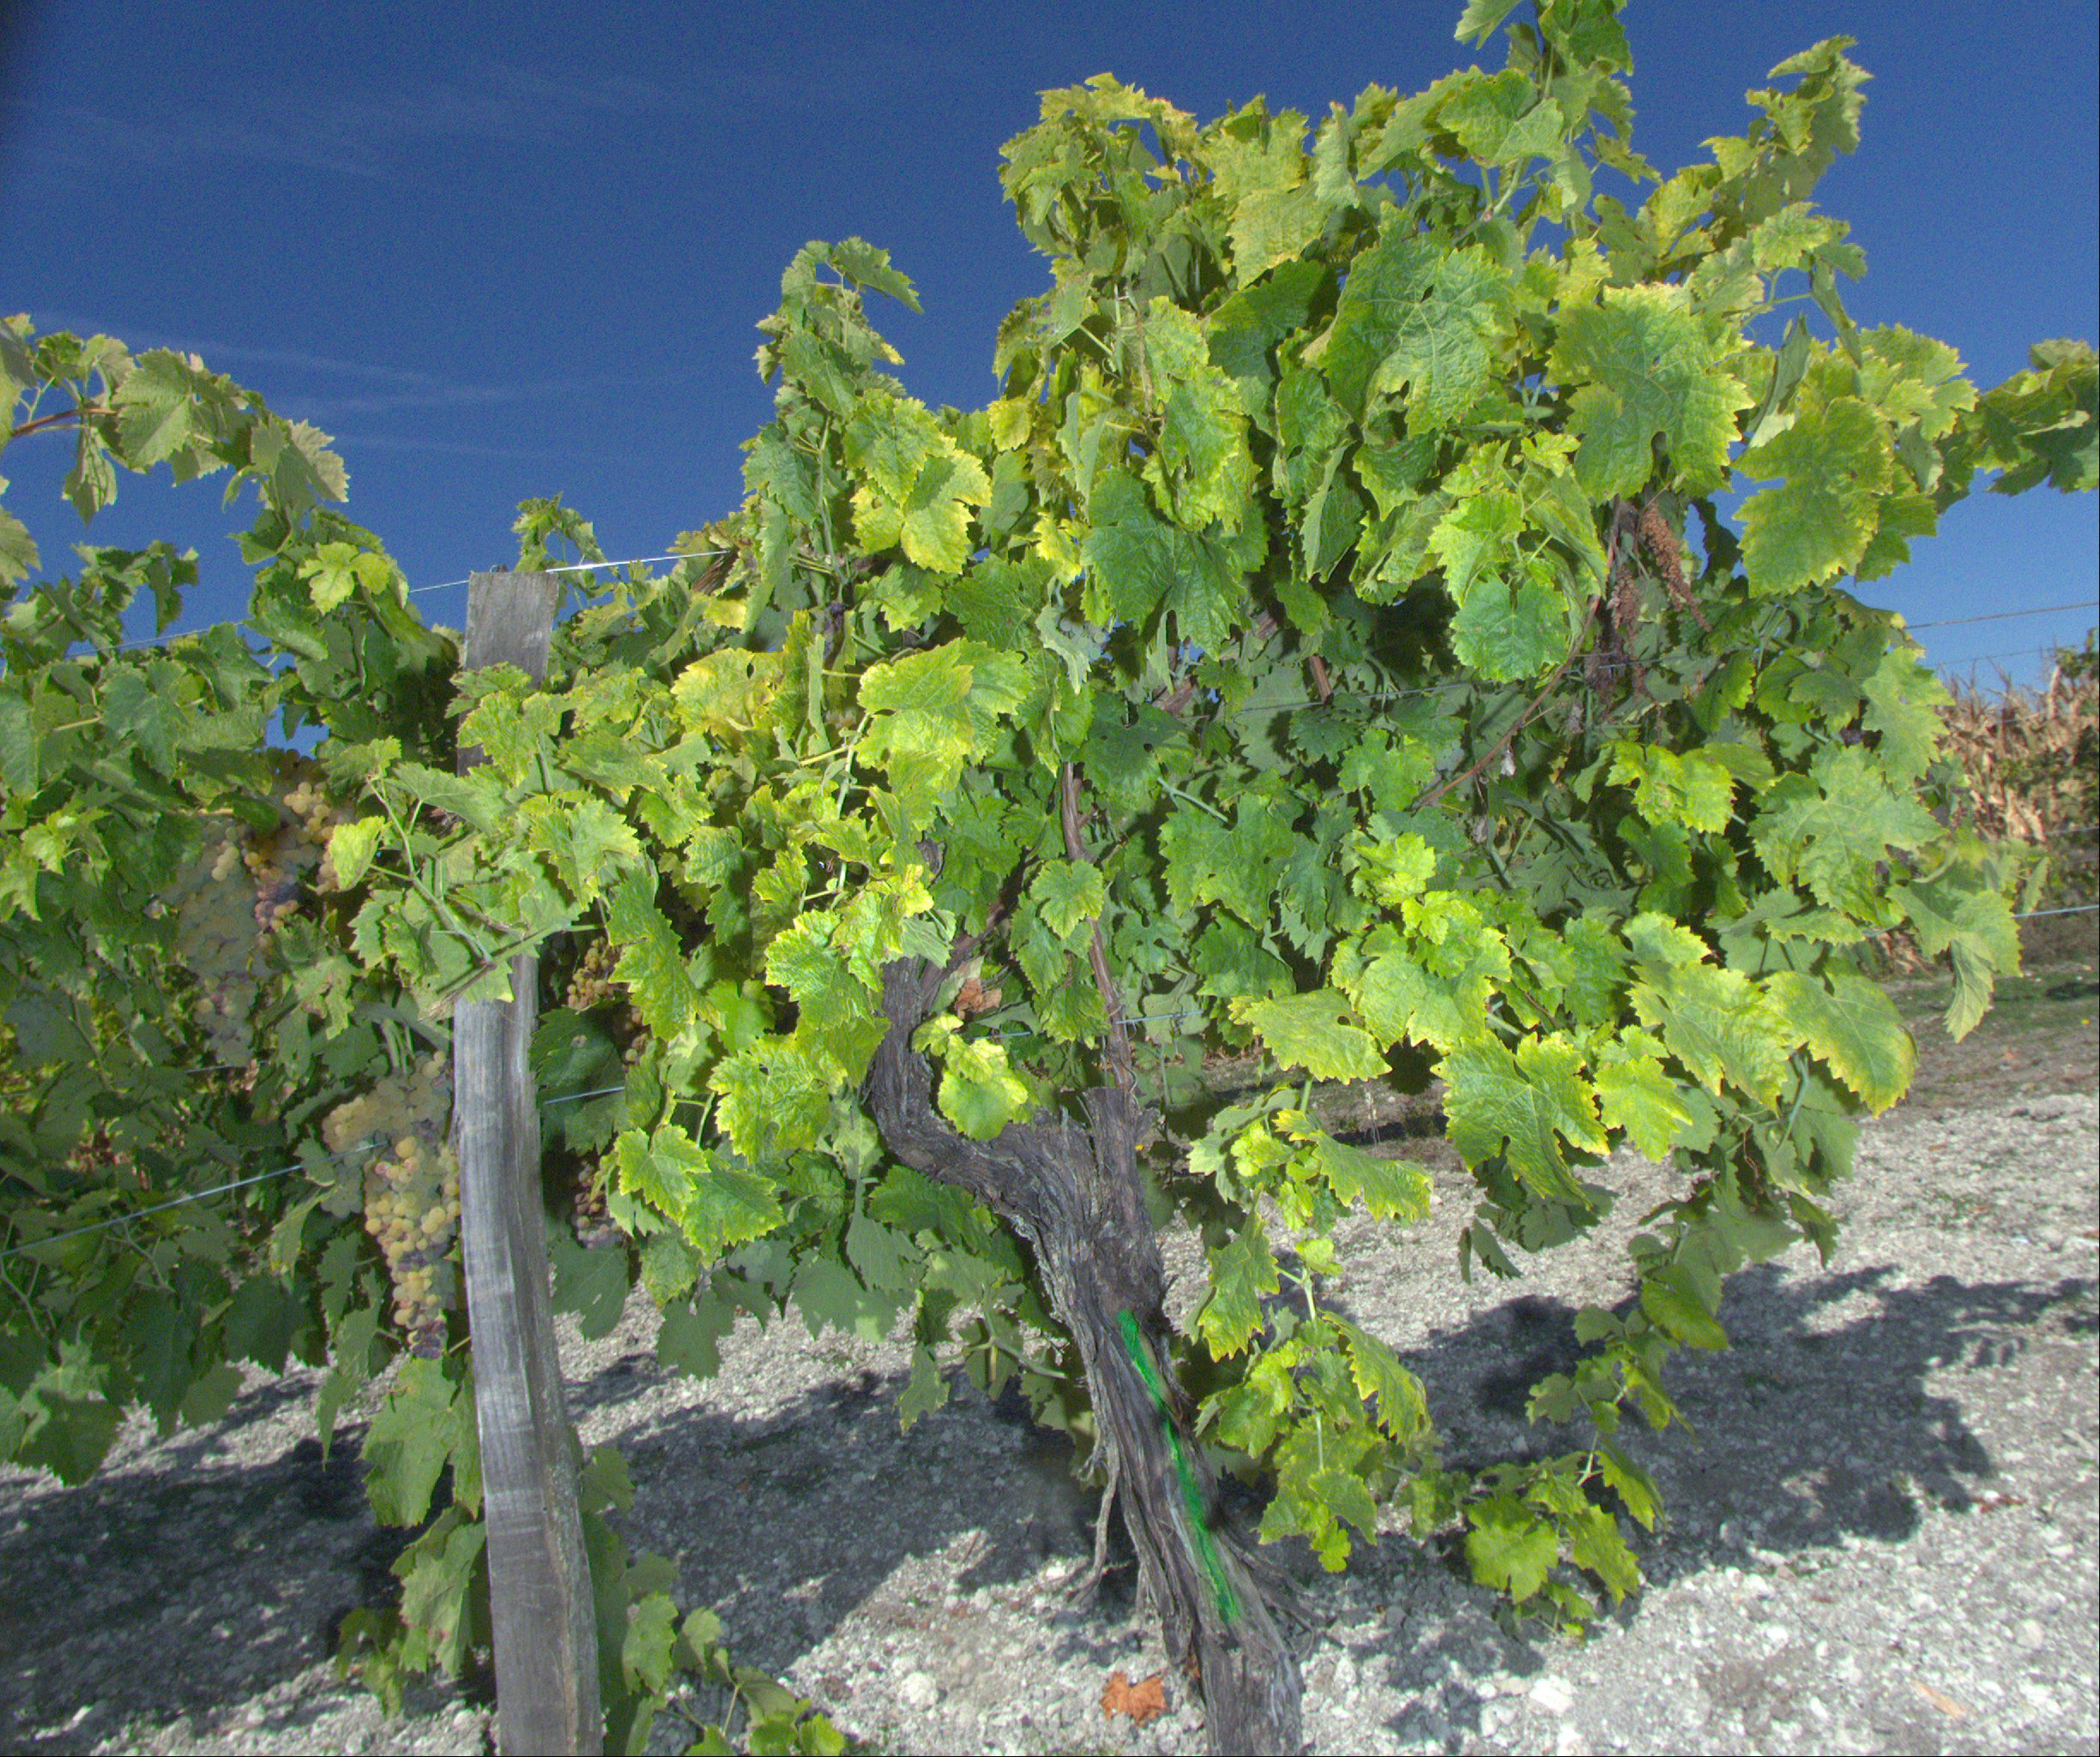
Grape variety: ugni-blanc
Disease: Flavescence dorée (fd)